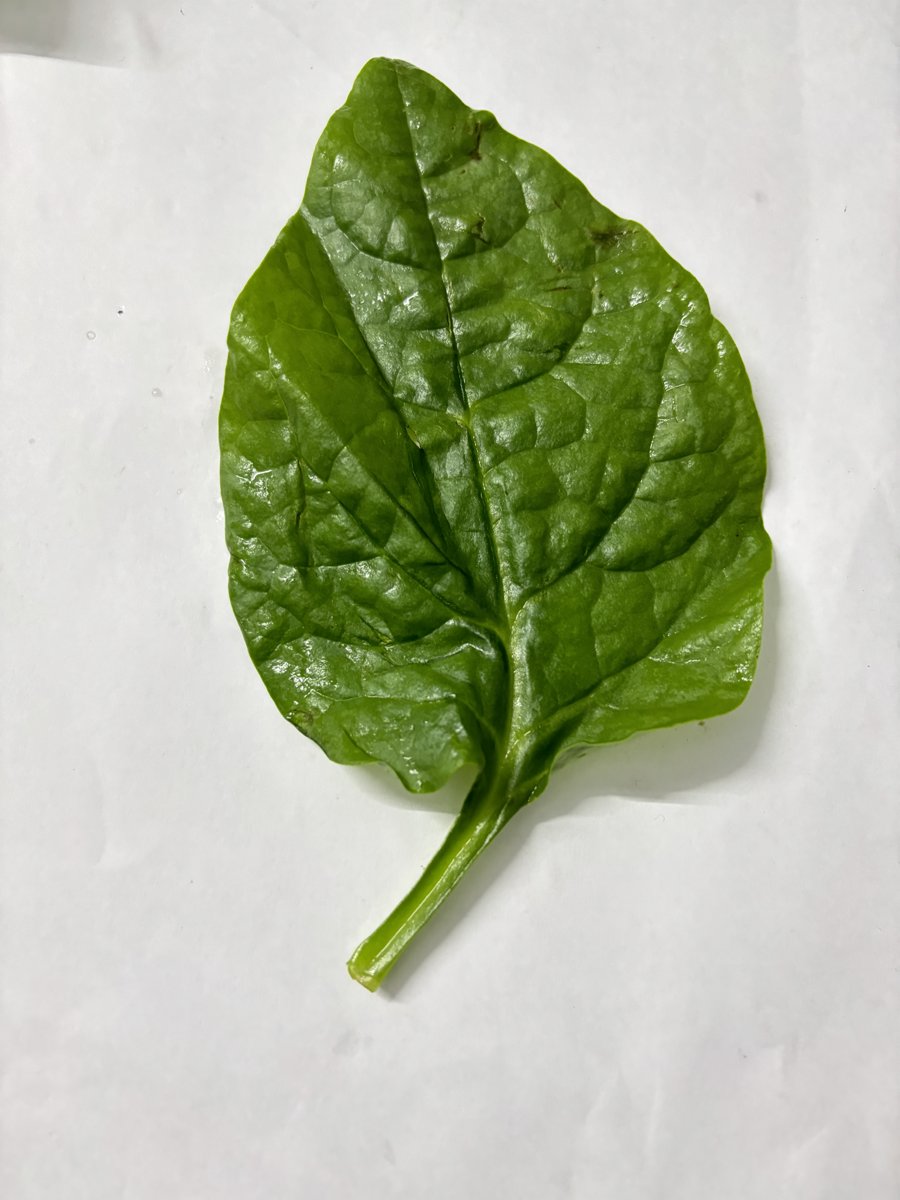
Label: Healthy-Leaf